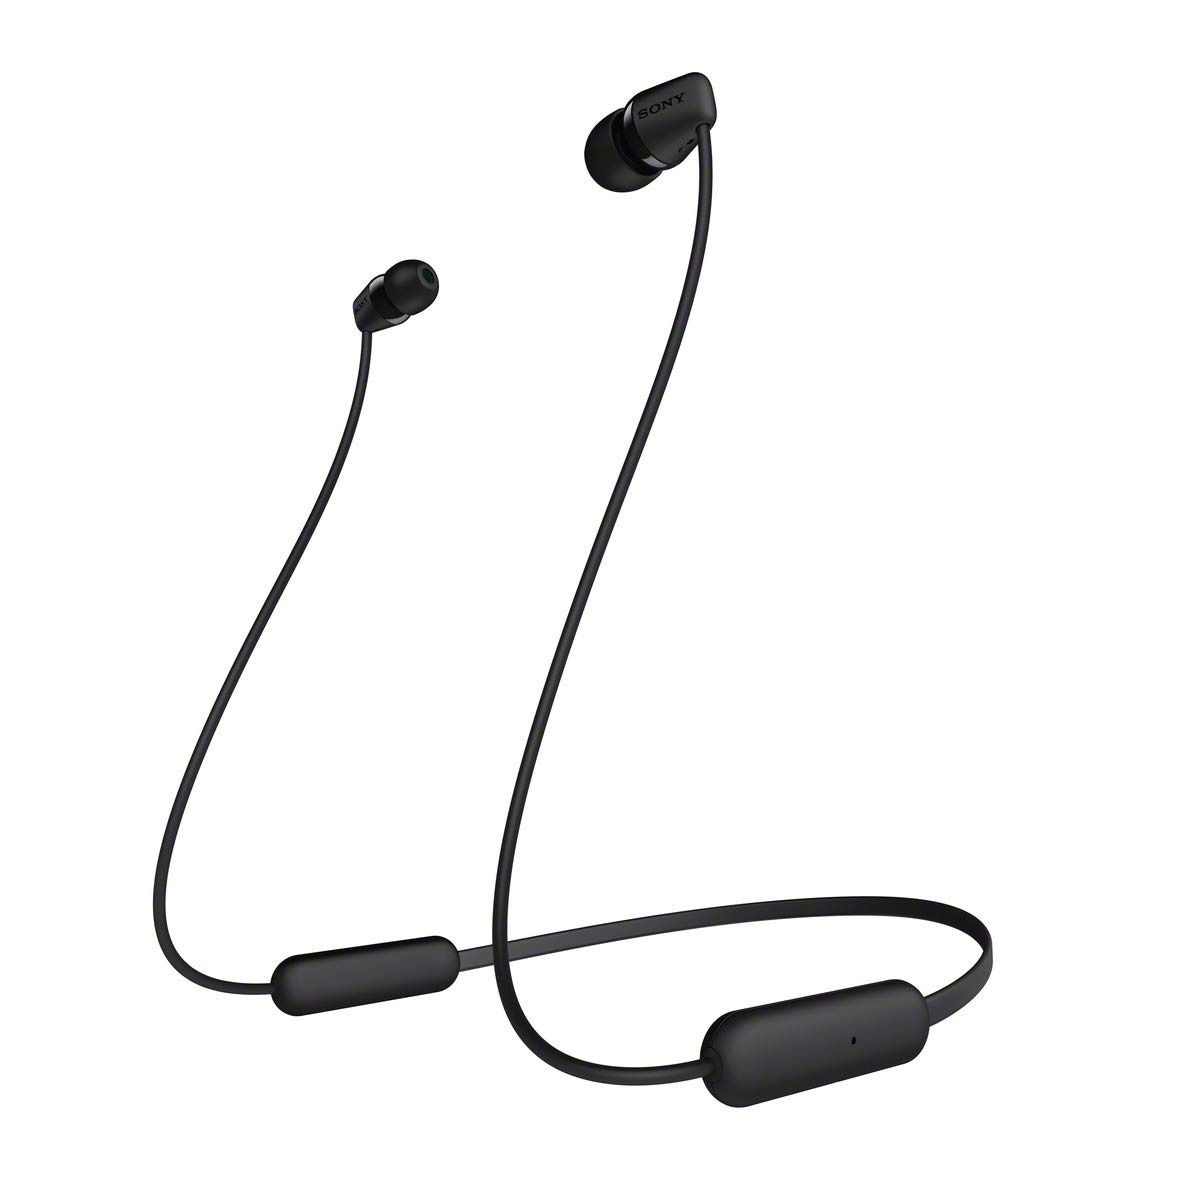
Item Name: SONY WI-C200 Wireless Bluetooth Headphones - Black
Bullet Point 1: 3.5mm Earphones in-Ear Stereo Earbuds with Microphone Noise Isolating-29
Bullet Point 2: 3.5mm Earphones in-Ear Stereo Earbuds with Microphone Noise Isolating-29
Bullet Point 3: 3.5mm Earphones in-Ear Stereo Earbuds with Microphone Noise Isolating-29
Bullet Point 4: 3.5mm Earphones in-Ear Stereo Earbuds with Microphone Noise Isolating-29
Bullet Point 5: 3.5mm Earphones in-Ear Stereo Earbuds with Microphone Noise Isolating-29
Product Description: 3.5mm Earphones in-Ear Stereo Earbuds with Microphone Noise Isolating-29
Value: 1.0
Unit: Count

Price: 35